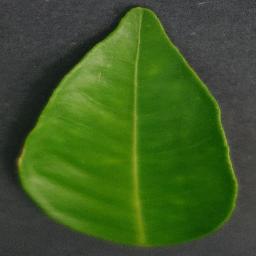
Label: Orange___Haunglongbing_(Citrus_greening)